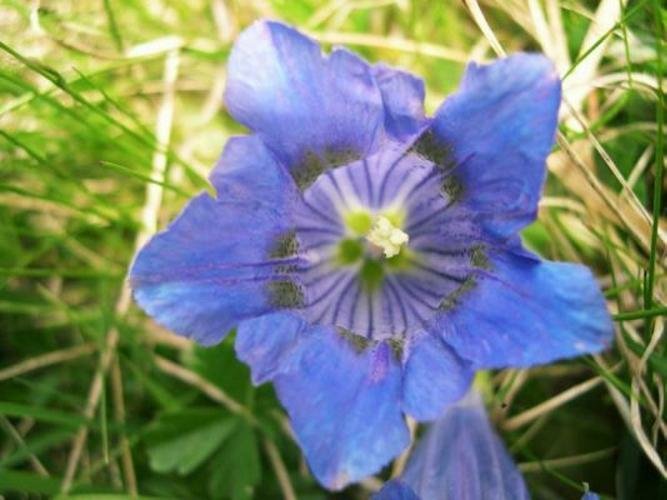
Flower: stemless gentian